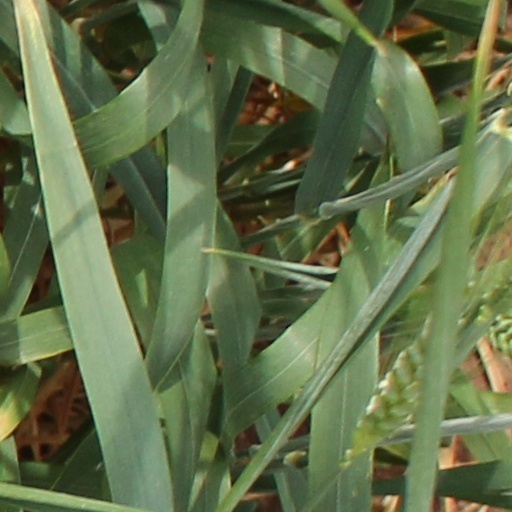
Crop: wheat